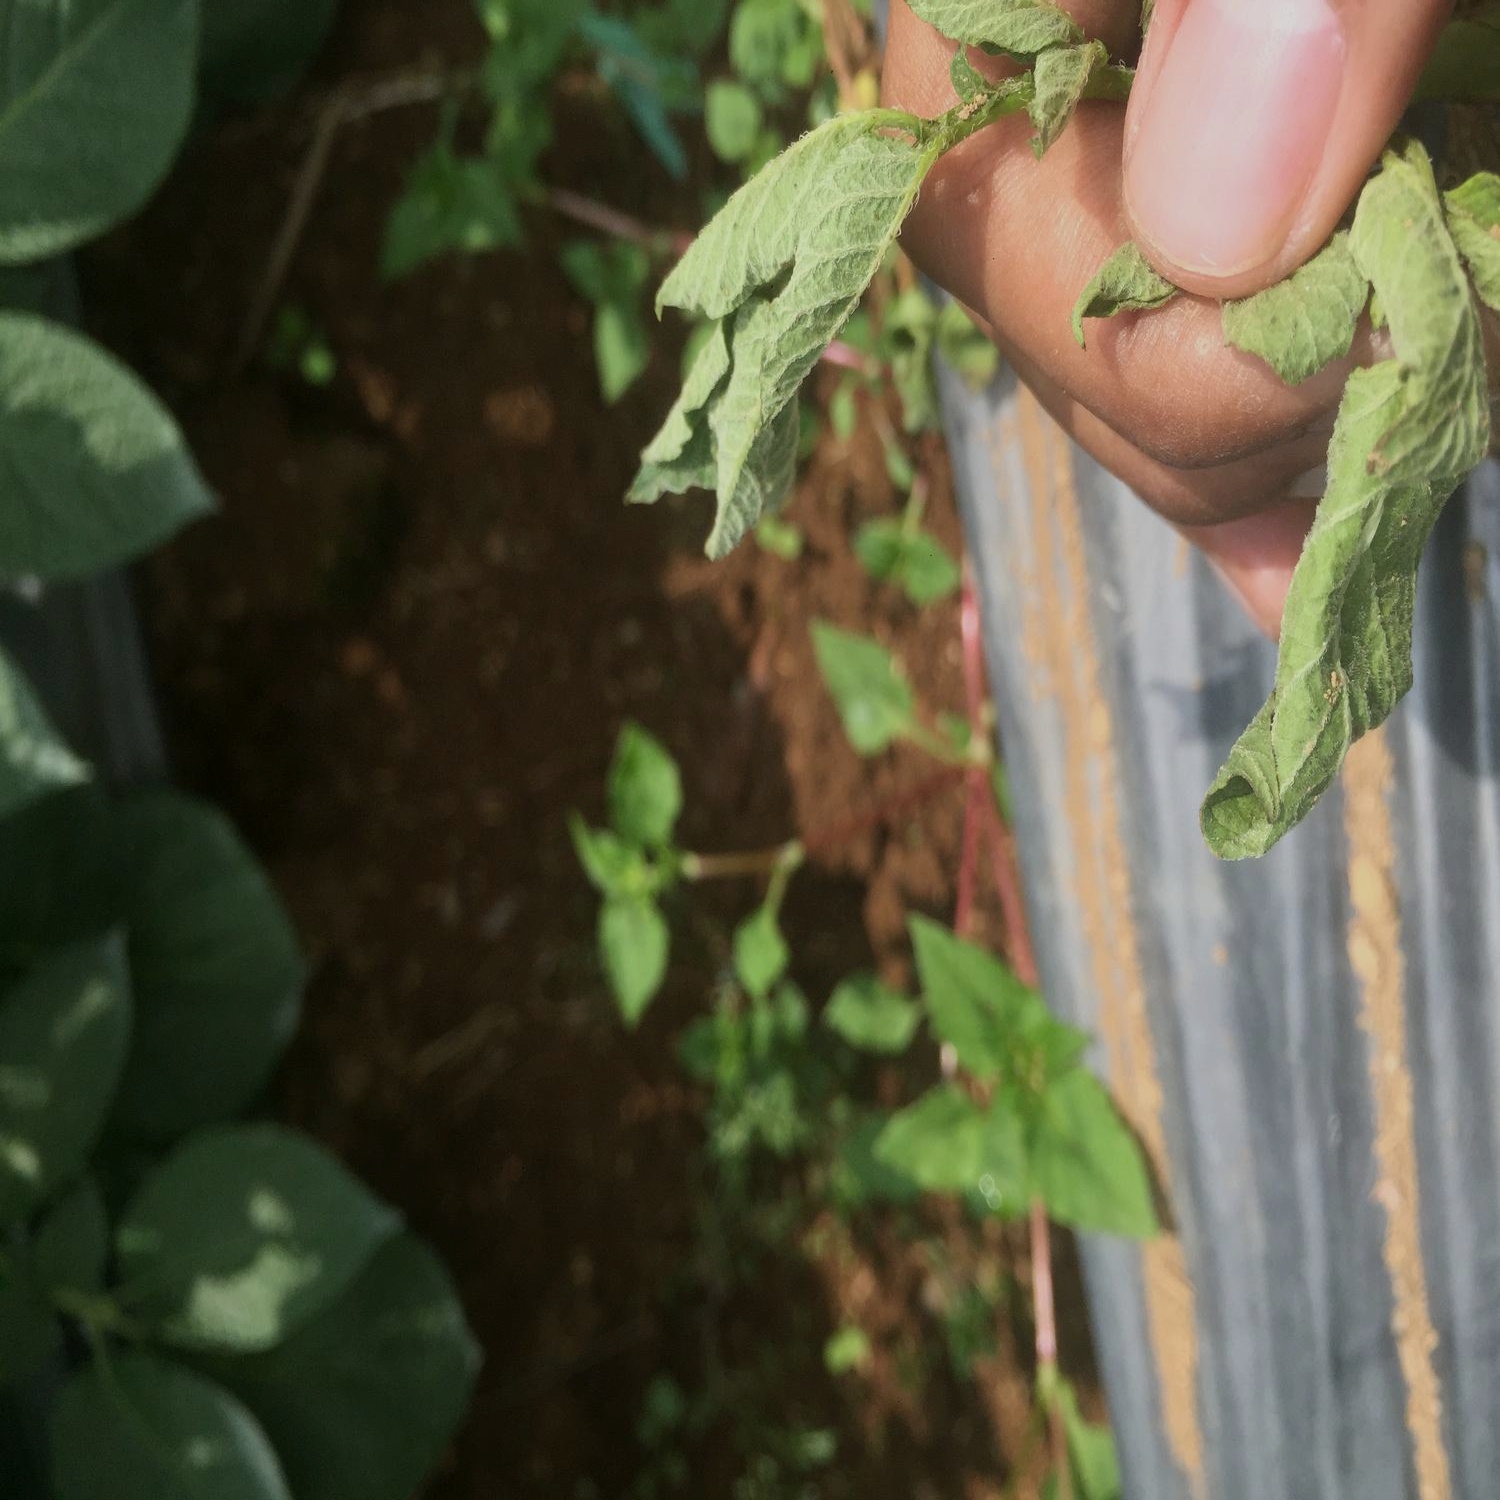
Etiqueta: Pudricion_Parda